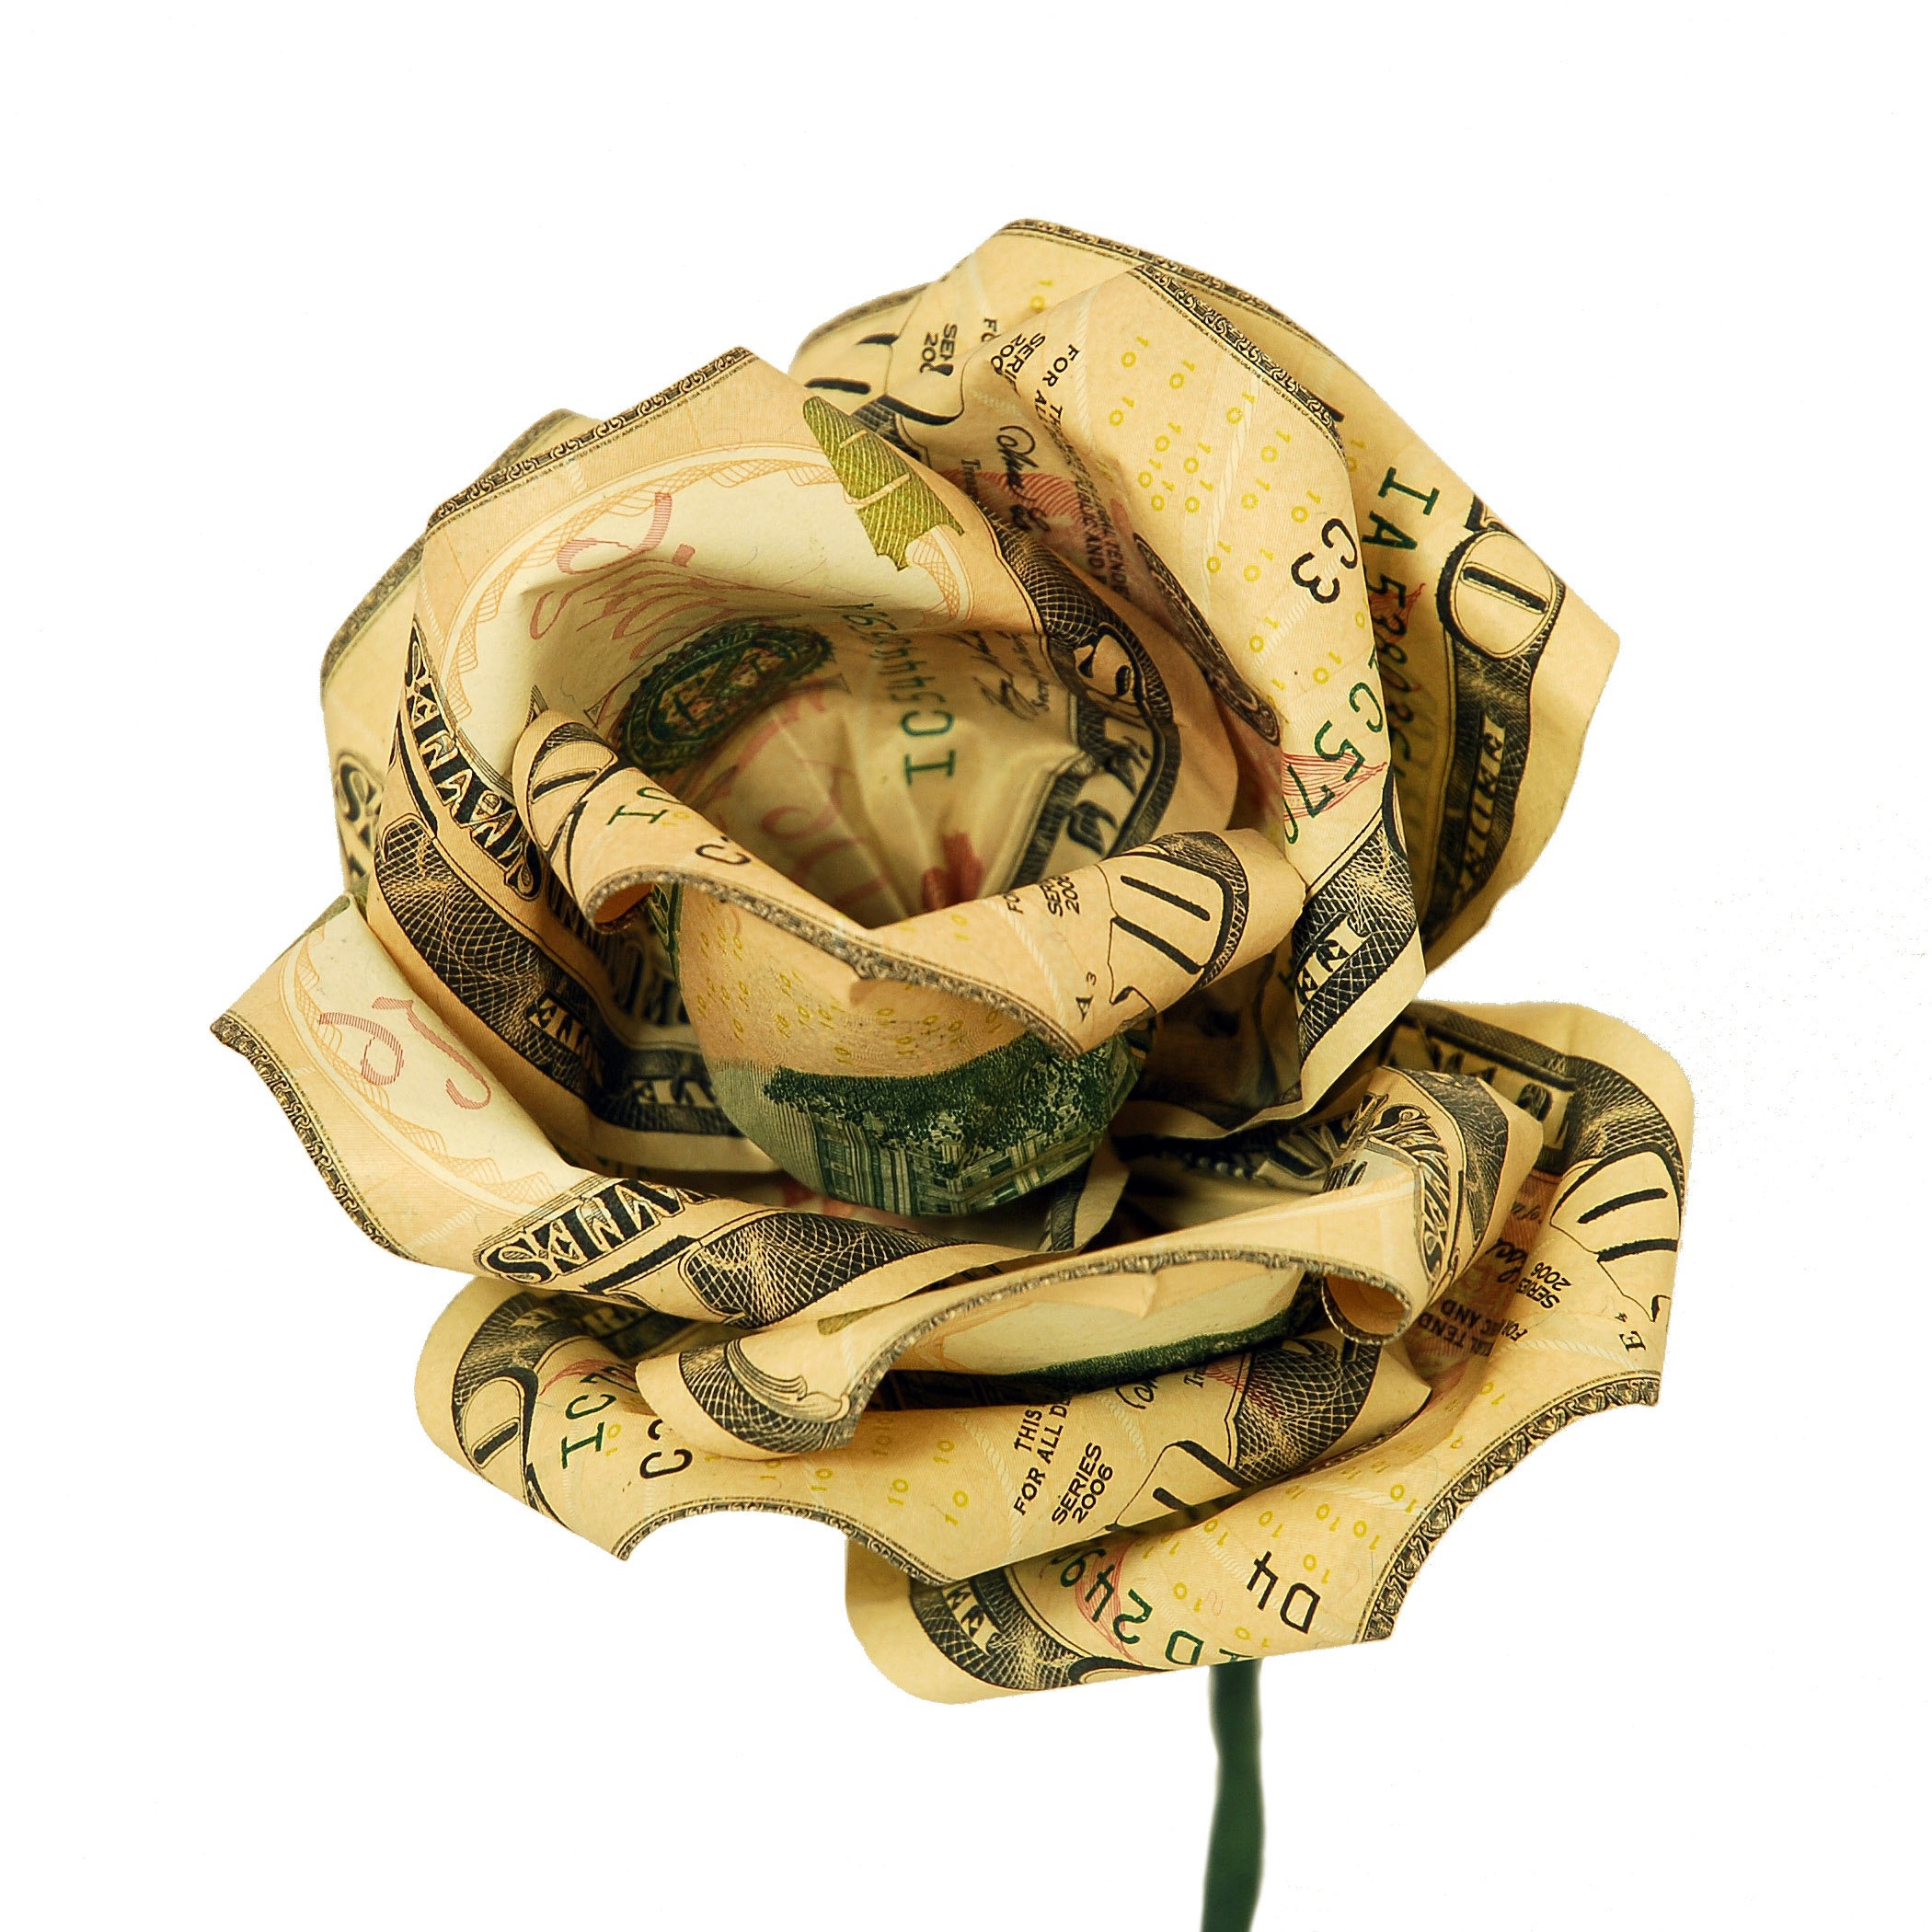
flower, gift, rose, money, cash, currency, dollar, finance